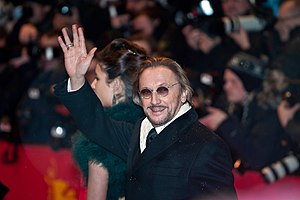
Marius Müller-Westernhagen
Marius Müller-Westernhagen i 2010.
Marius Müller-Westernhagen, senere også kun Westernhagen, er en tysk rockmusiker og skuespiller.